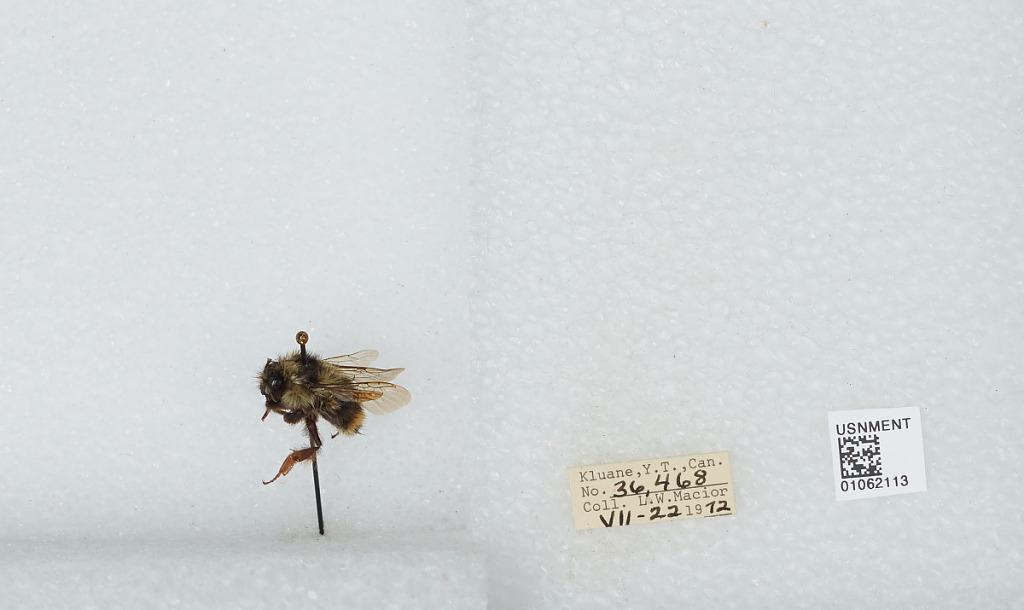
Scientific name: Bombus bifarius nearcticus
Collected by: L. Macior
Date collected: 1972-7-22
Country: Canada
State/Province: Yukon Territory
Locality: Kluane
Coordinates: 60.75, -139.5